54 Division (Sri Lanka)

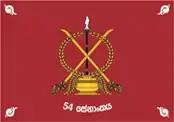
54 Division flag

The 54 Division is a division of the Sri Lanka Army. It was established in 1999 to garrison and defend the strategic Elephant Pass and was forced to withdraw north following the Second Battle of Elephant Pass in 2000, after which it was disbanded. The division was reestablished on 10 September 2010, the division is currently based in Thallady in the Northern Province. The division is a part of Security Forces Headquarters – Wanni and has three brigades and six battalions. Major General G.J.A.W Galagamage has been commander of the division since 28 August 2017. The division is responsible for of territory.